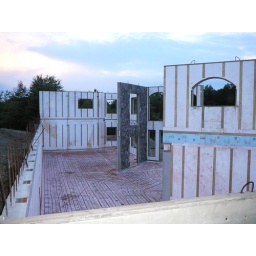
My kitchen sink window there in the air